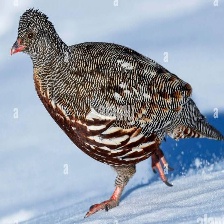
Species: SNOW PARTRIDGE
Scientific name: LERWA LERWA
ImageNet parent category: partridge